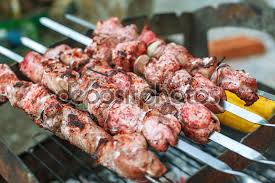
Yemek: kebap